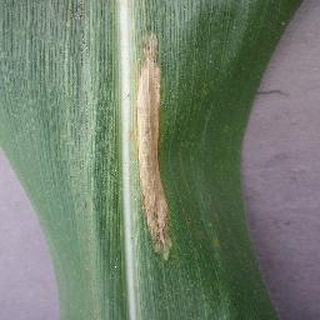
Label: corn_northern_leaf_blight